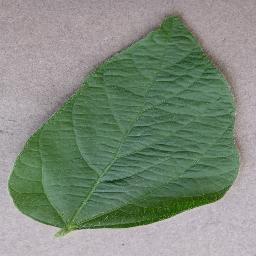
Label: Soybean___healthy